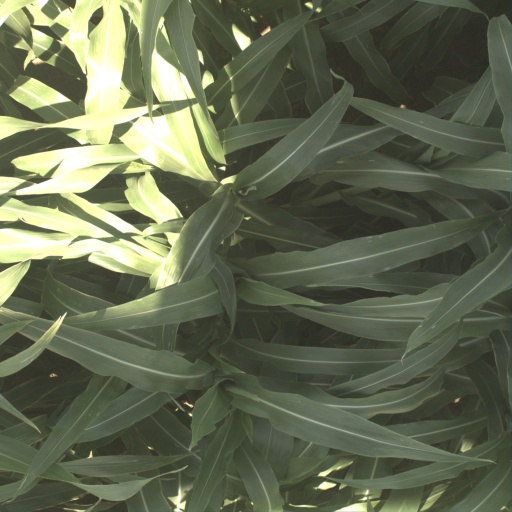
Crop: sorghum